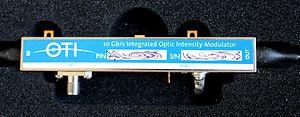
Modulateur d'intensité optique fibré. Ancien équipement utilisé au Laboratoire de Physique de l'Université de Bourgogne (désormais Laboratoire Interdisciplinaire CARNOT de Bourgogne), équipe Solitons Lasers et Communications Optiques. Le dispositif est désormais utilisé dans le cadre des travaux pratiques du département de Physique de l'UFR Sciences et Techniques.